Stamatis Kokotas

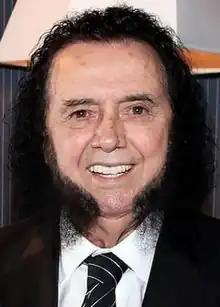

Stamatis Kokotas (Greek: Σταμάτης Κόκοτας, 23 March 1937 – 1 October 2022) was a Greek folk singer.